Chernobyl

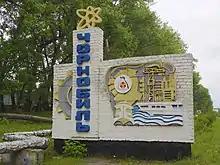
Chernobyl welcome sign

The city's name is the same as one of the Ukrainian names for "Artemisia vulgaris", mugwort or common wormwood: (or more commonly , 'common artemisia'). The name is inherited from or , a compound of + , the parts related to and , 'stalk', so named in distinction to the lighter-stemmed wormwood "A. absinthium".